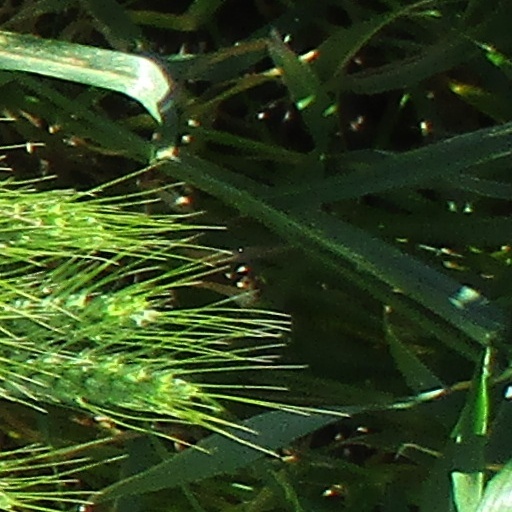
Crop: wheat